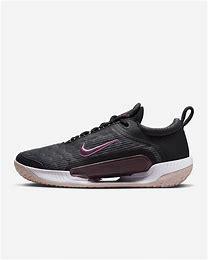
Brand: Nike
Model: Court Zoom NXT